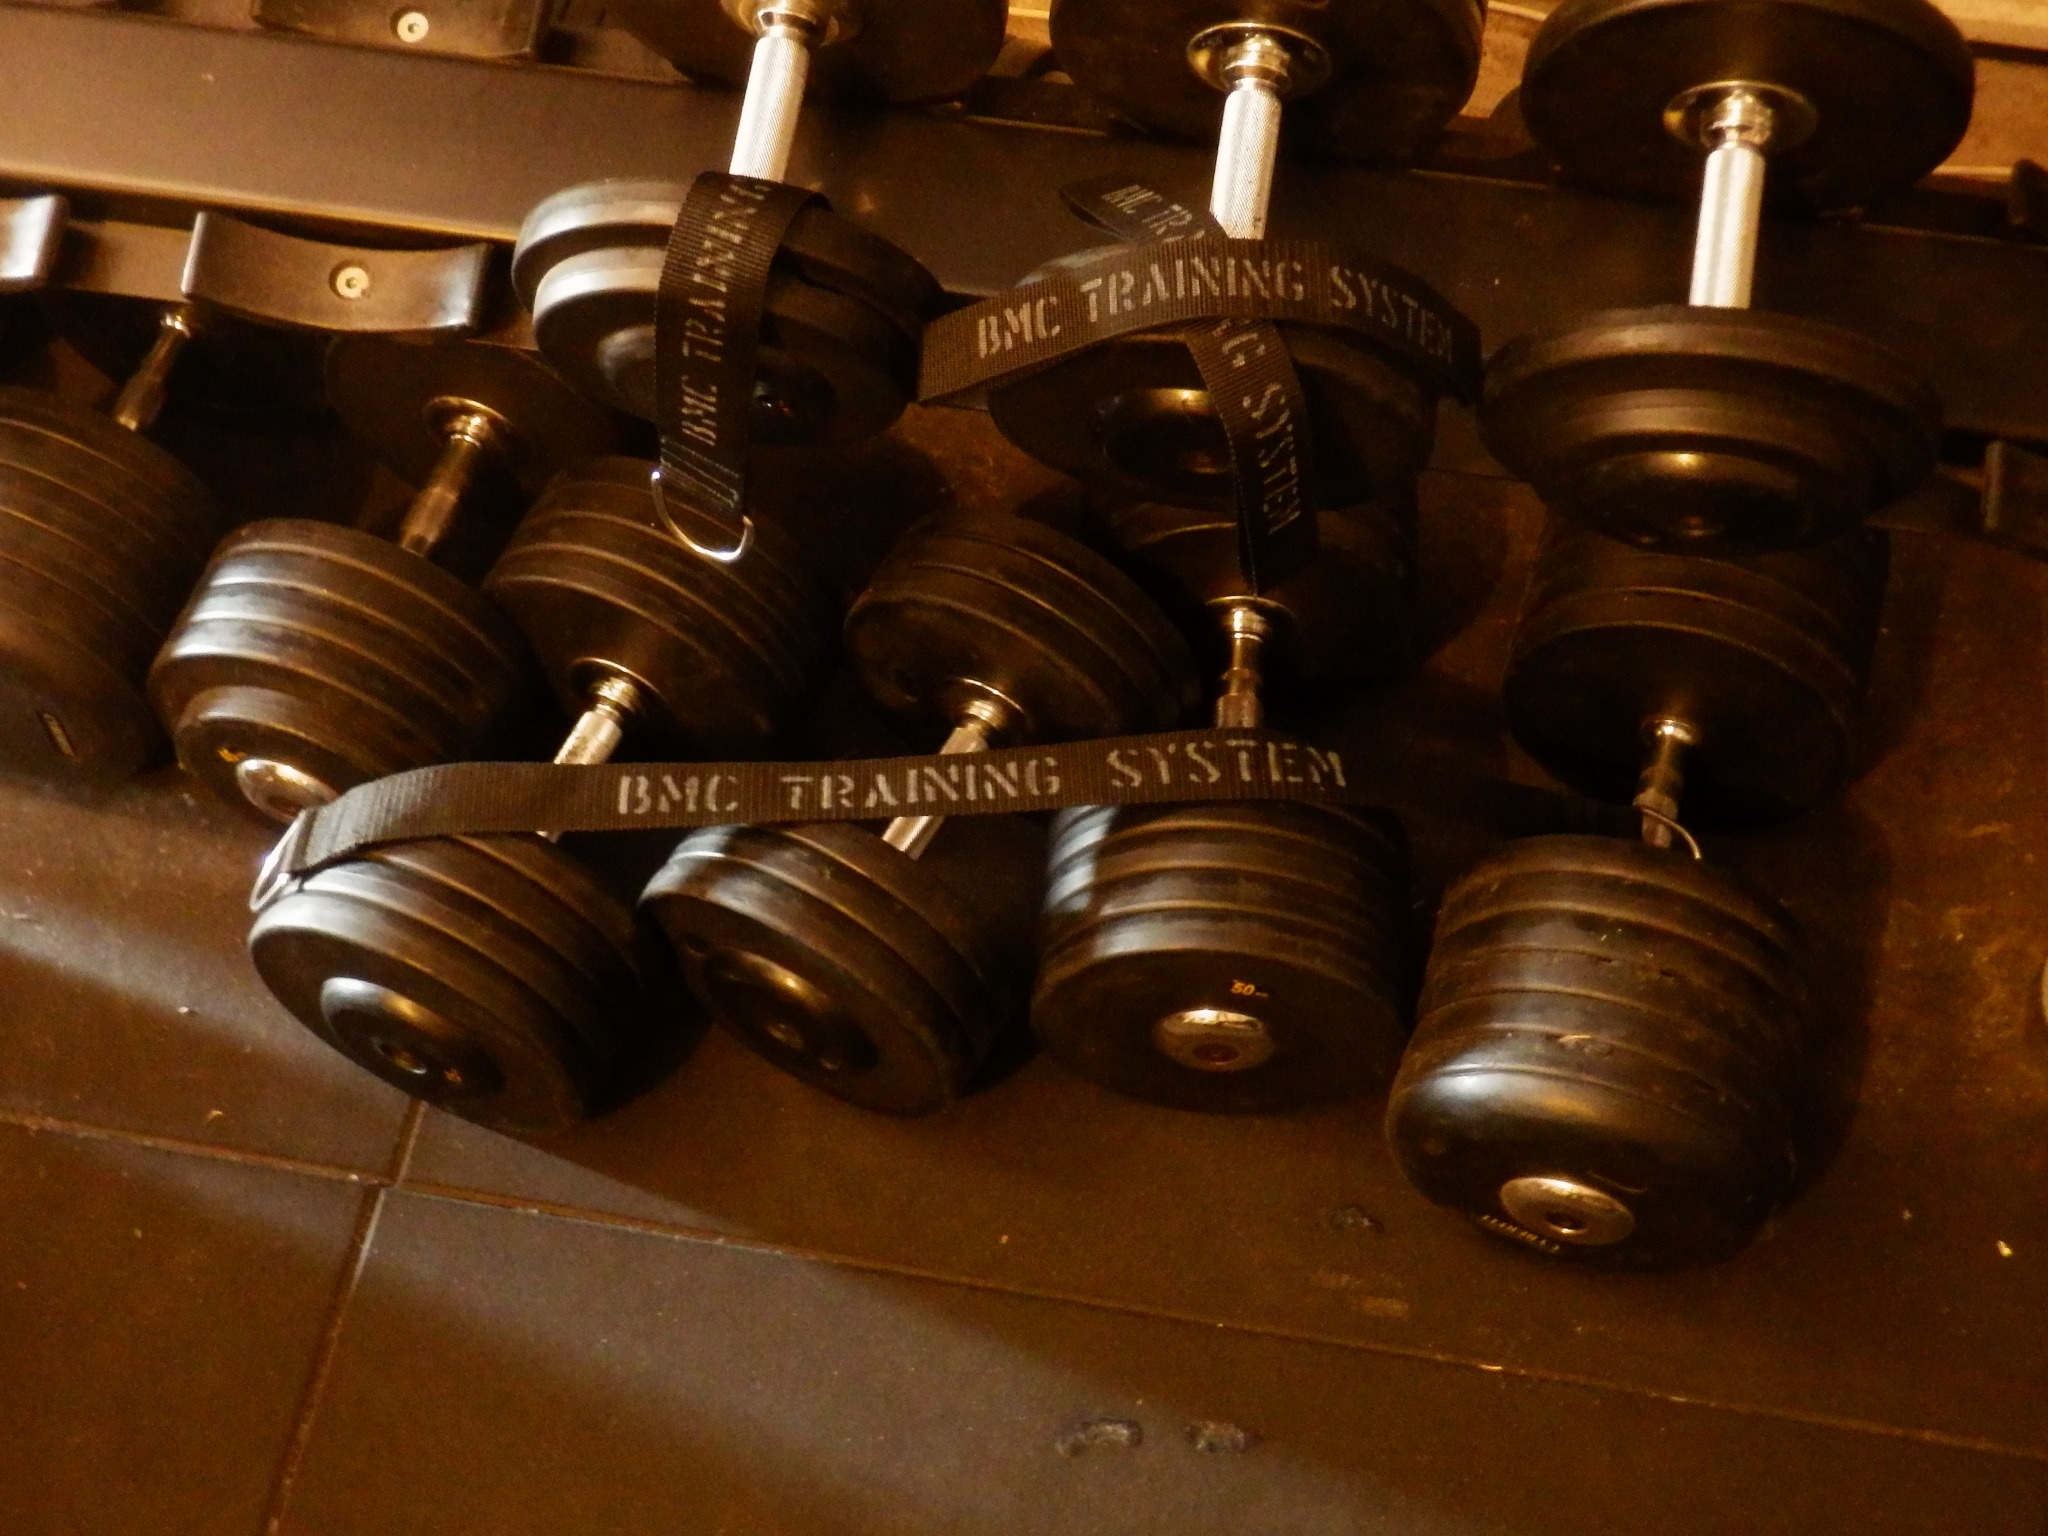
light, wood, training, exercise, weight, lighting, health, fitness, gym, muscular, workout, dumbbells, light fixture, lifting, bodybuilding, strong, strength, physical, muscles, weight loss, man made object, fitness training, training system